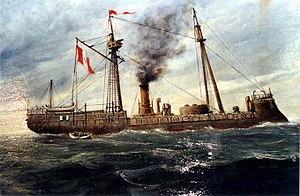
Le Huáscar est un monitor construit en Grande-Bretagne pour la Marine péruvienne. Lancé en 1865, il participe au combat de Pacocha puis à la guerre du Pacifique. Peu après, à la bataille d'Angamos, il est capturé par la Marine chilienne où il reste en service jusqu'à la fin du XIXᵉ siècle. Transformé en navire musée, il est ancré dans le port de Talcahuano.
BAP Unión était une corvette de la marine péruvienne, initialement commandée et construite aux chantiers Dubigeon en France pour le gouvernement des États confédérés d'Amérique pendant la Guerre de Sécession et qui, pendant son service a participé à la guerre hispano-sud-américaine et à la Guerre du Pacifique.